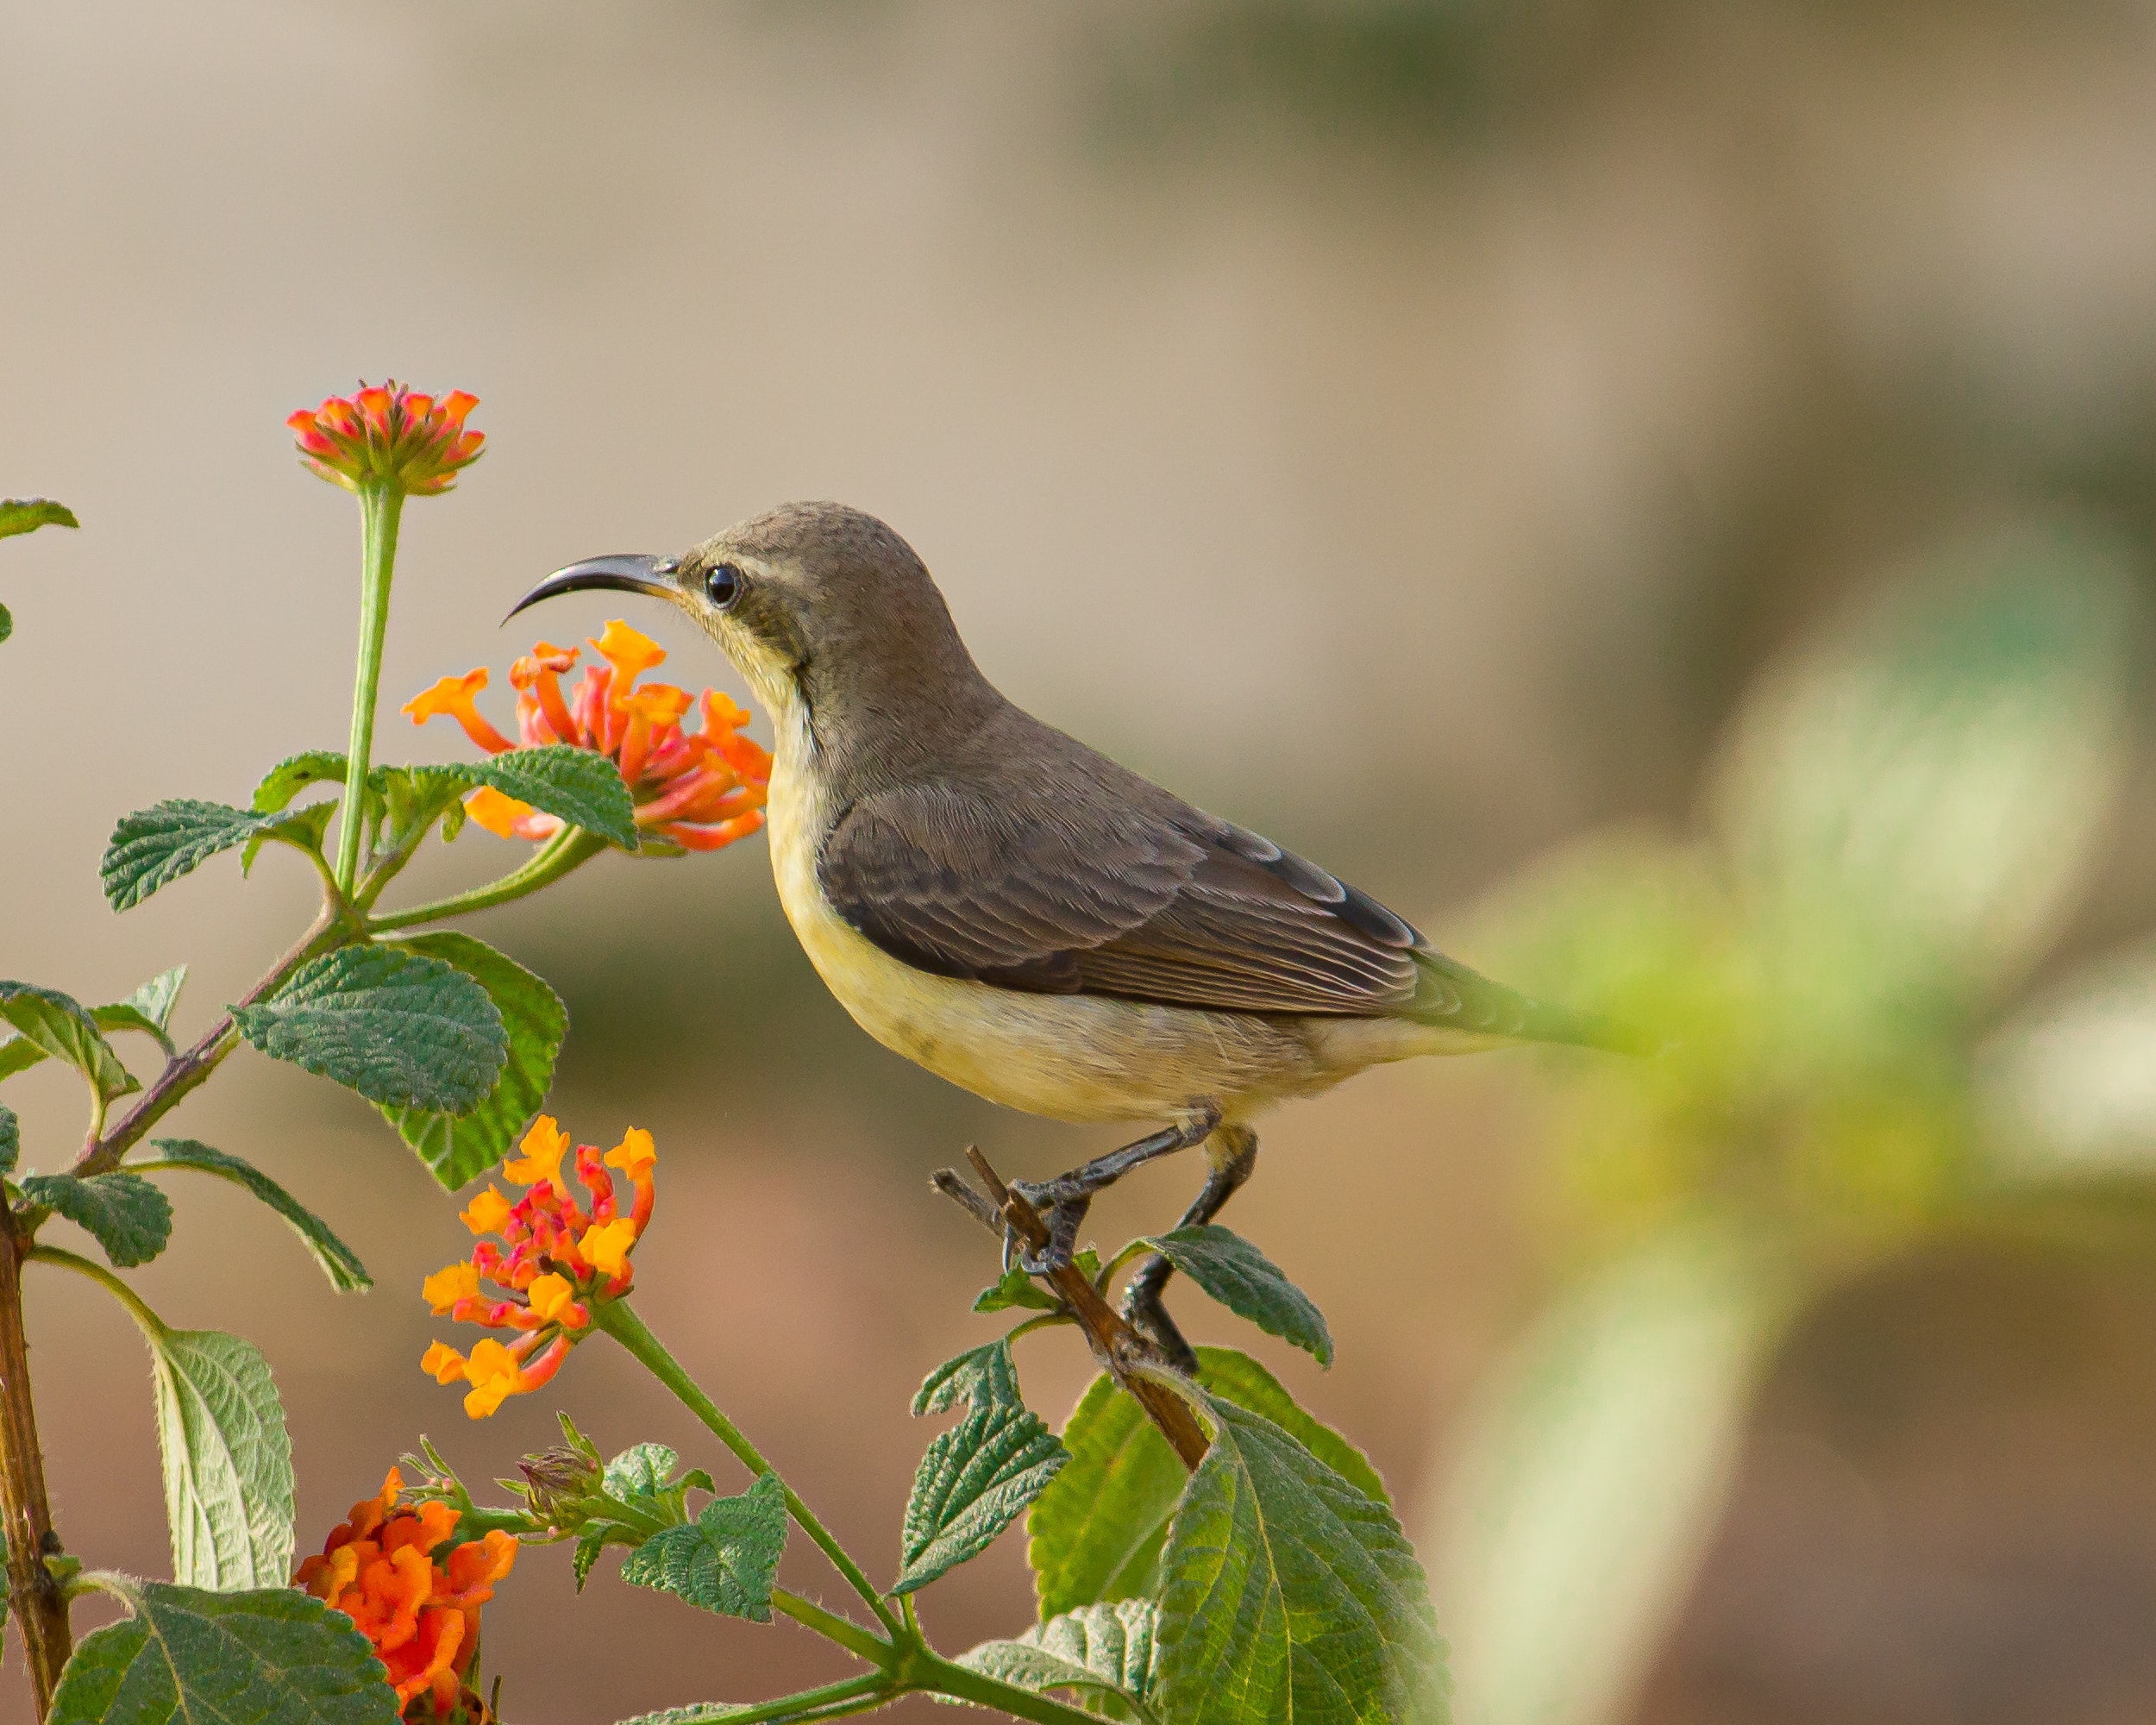
bird, flower, plant, beak, feather, twig, wing, songbird, tail, perching bird, finch, petal, flowering plant, wood, old world flycatcher, art, wildlife, emberizidae, annual plant, plant stem, terrestrial animal